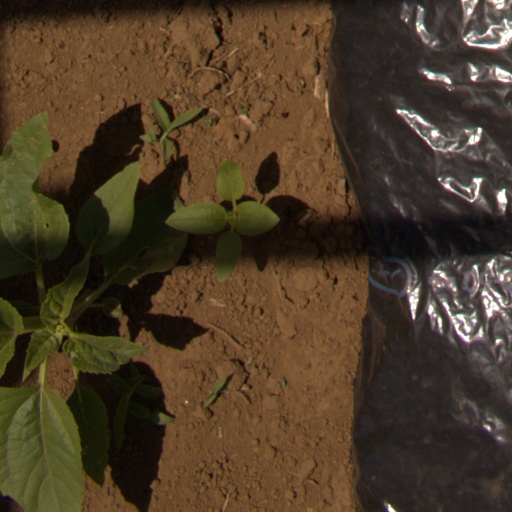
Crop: Jerusalem artichoke